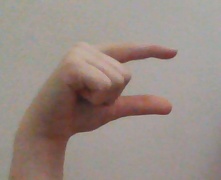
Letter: dal